Well-made play

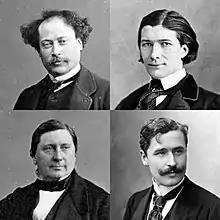
head and shoulders shots of four middle aged white men in Victorian costume. The first and fourth have dark moustaches, the other two are clean-shaven

Although Scribe advocated a theatre of entertainment rather than of deep ideas, other writers, beginning with Alexandre Dumas, fils, adopted Scribe's structure to create didactic plays. In a letter to a critic, Dumas "fils" wrote, "... if I can find some means to force people to discuss the problem, and the lawmaker to revise the law, I shall have done more than my duty as a writer, I shall have done my duty as a man". Dumas' thesis plays, written in the "well-made" genre, take clear moral positions on social issues of the day. Emile Augier also used Scribe's formula to write plays addressing contemporary social issues, although he declares his moral position less forcefully.